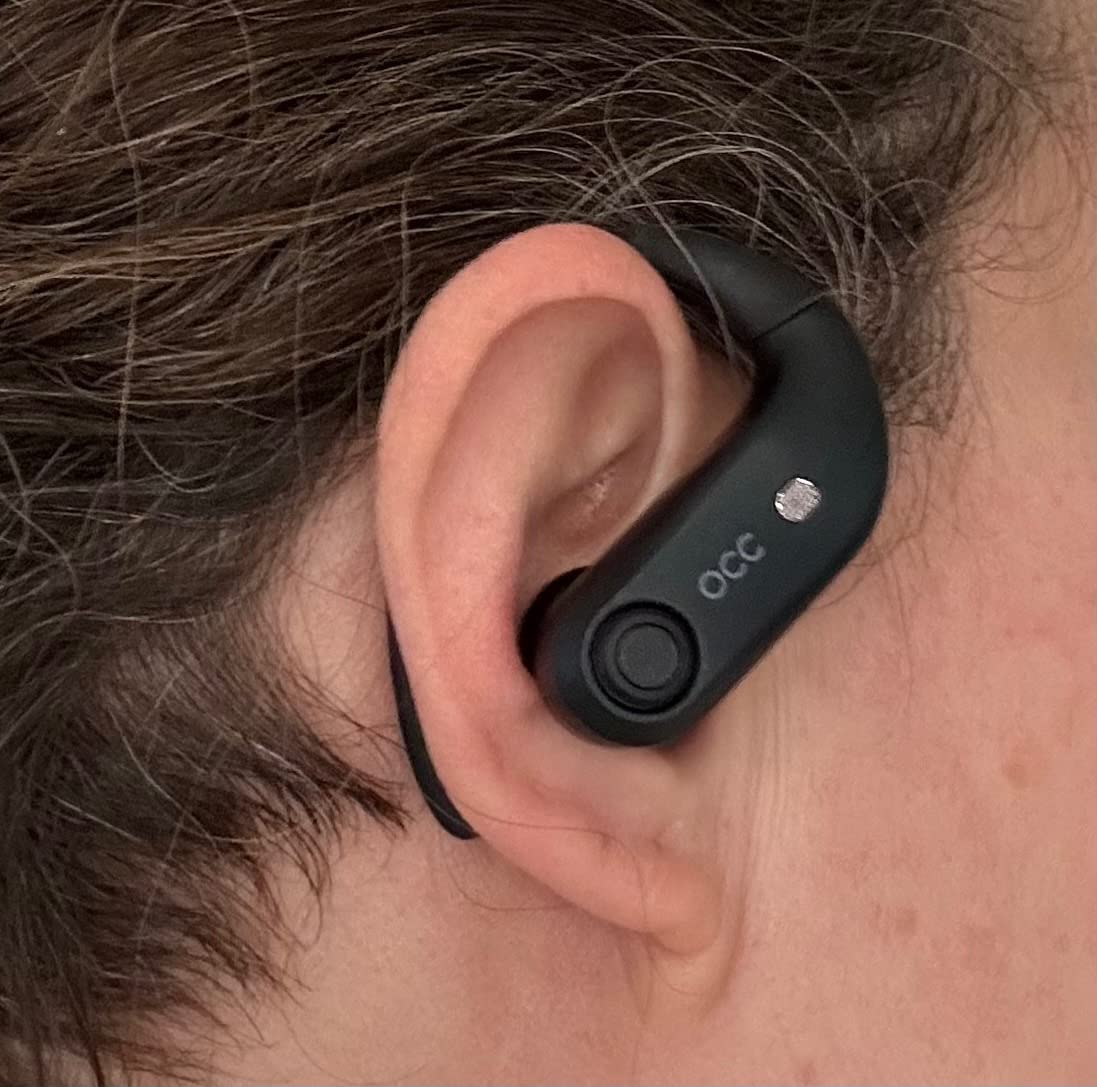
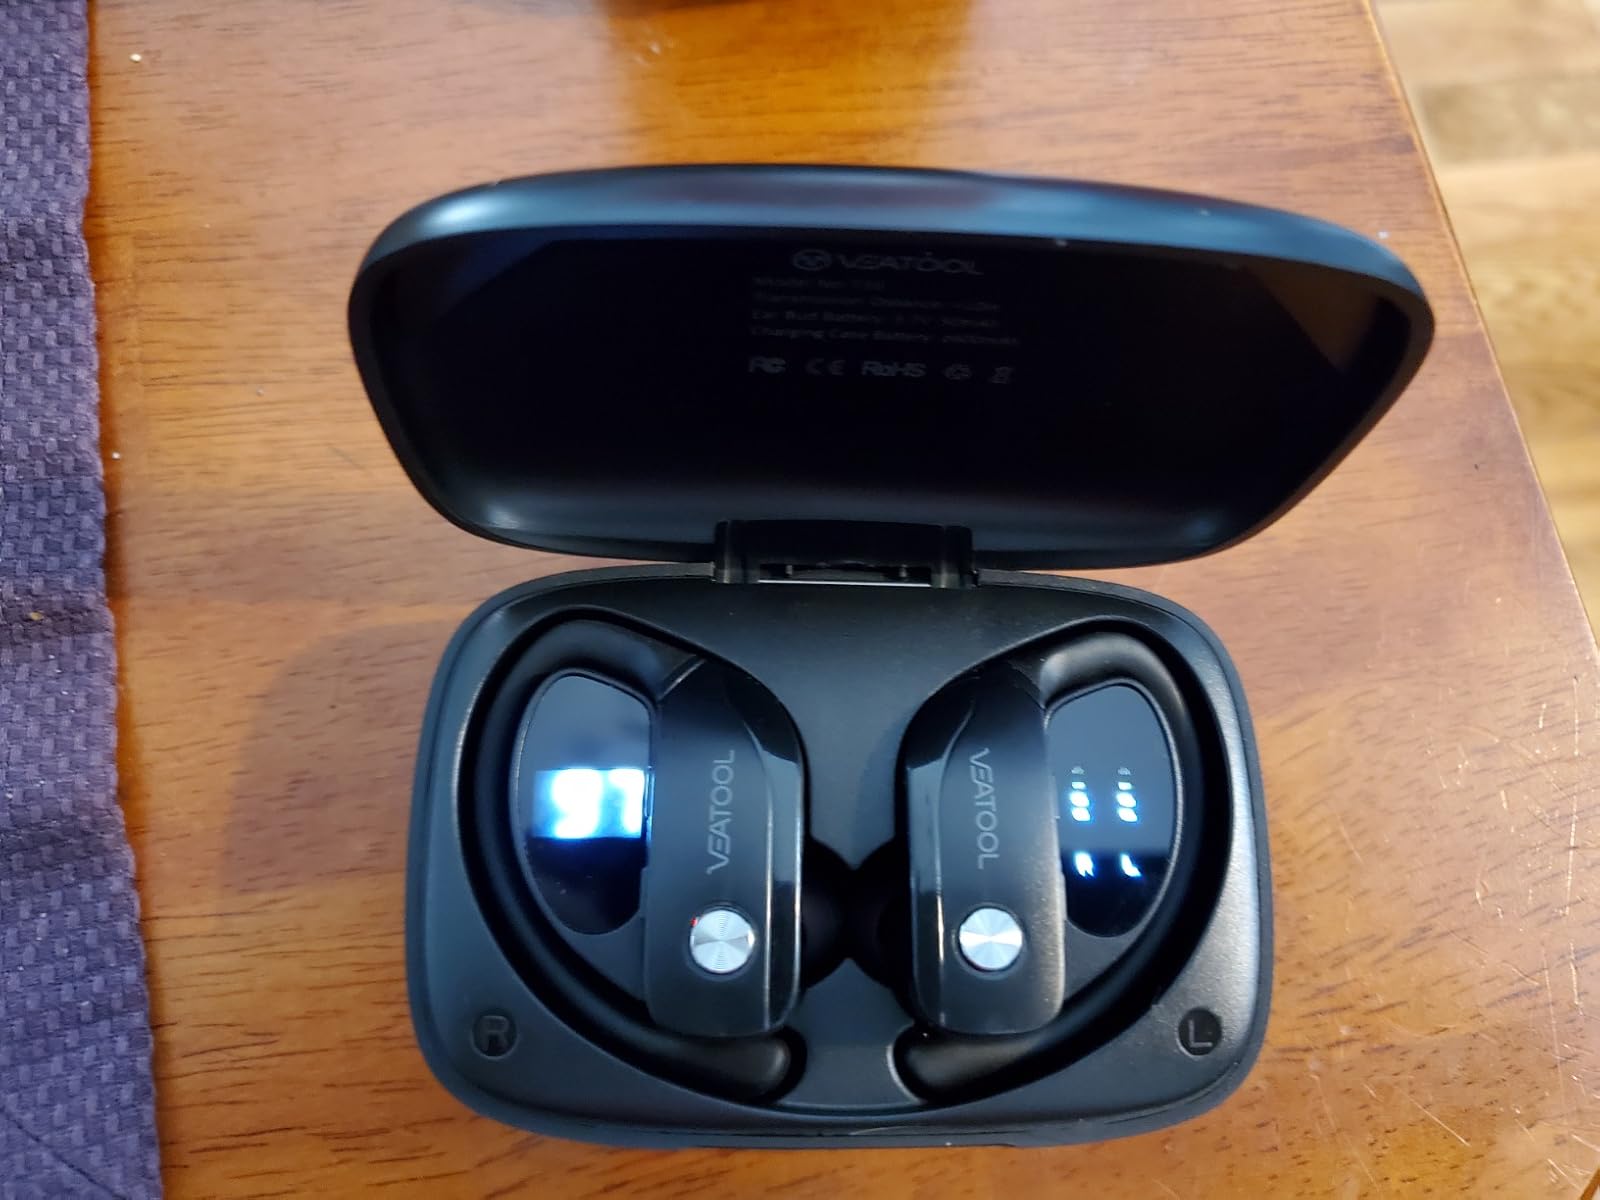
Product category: earbuds
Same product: no